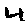
Label: 4